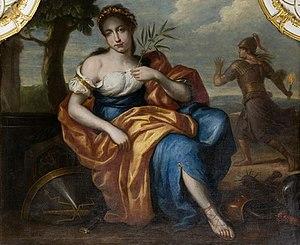
L'hôtel de ville de Liège, surnommé La Violette, est un bâtiment de la place du Marché à Liège construit dès 1714.